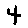
Label: 4